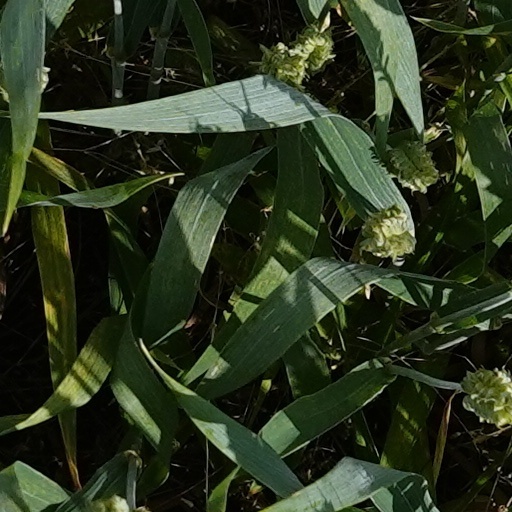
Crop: wheat